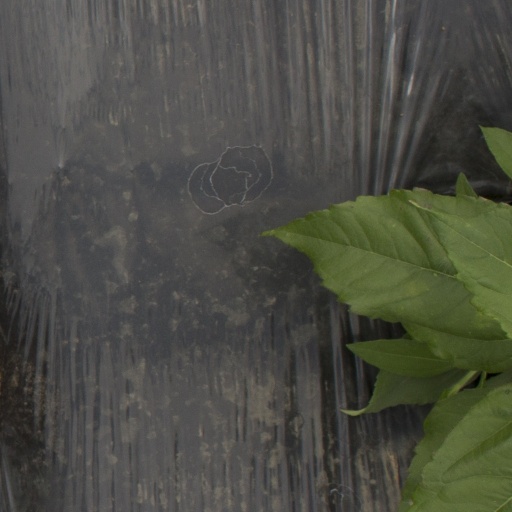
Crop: Jerusalem artichoke